Writing material

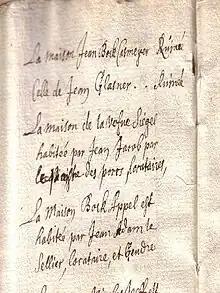
Handwriting on paper; a writing material

A writing material, also called a writing medium, is a surface that can be written on with suitable instruments, or used for symbolic or representational drawings. Building materials on which writings or drawings are produced are not included. The gross characterization of writing materials is by the material constituting the writing surface (for example, paper) and the number, size, usage, and storage configuration of multiple surfaces (for example, paper sheets) into a single object.